Bua Kitiyakara

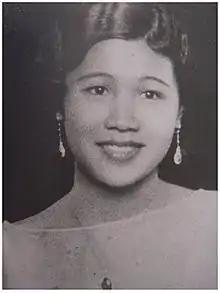

"Mom Luang" Bua Kitiyakara (25 November 1909 – 19 September 1999), née "Mom Luang" Bua Snidvongs, stage-named Prathum Chitchuea, was a Thai actress. She was the wife of Prince Nakkhatra Mangala, the mother of Queen Sirikit, and the maternal grandmother of King Vajiralongkorn.